PS Magazine

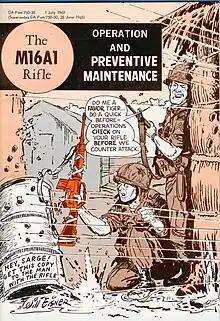
In 1968 and 1969, Eisner illustrated "The M16A1 Rifle" (DA PAM 750-30) as a standalone issue of "PS" specifically to address issues related to the then-new M16 rifle as it was fielded in Vietnam.

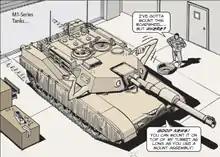
A typical "PS" illustration publicizing new information: M1 Abrams crewmen may now mount a roadwheel atop their anthropomorphic tank's turret, due to the availability of a new type of mounting assembly

Eisner was the publication's artistic director from its inception through the end of 1971. The magazine's artists have included Eisner, Murphy Anderson, Joe Kubert, Dan Spiegle, Scott Madsen, Malane Newman, Alfredo Alcala, and Mike Ploog. The magazine from its inception has been, written, researched and edited by Department of the Army civilians.